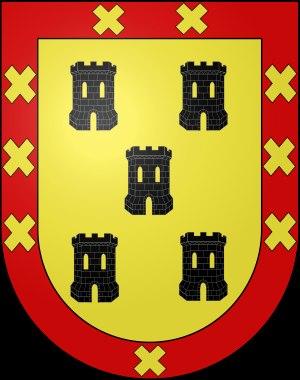
De Peñaranda et de Peñaranda de Franchimont est une famille des Pays-Bas méridionaux d'origine espagnole. Elle fait aujourd'hui partie de la noblesse belge.